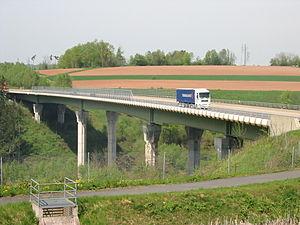
La route nationale 59, ou RN 59, est une route nationale française reliant Moncel-lès-Lunéville à Sélestat.